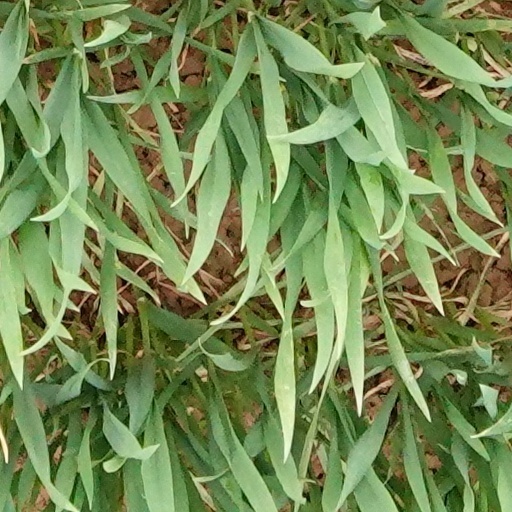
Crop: wheat